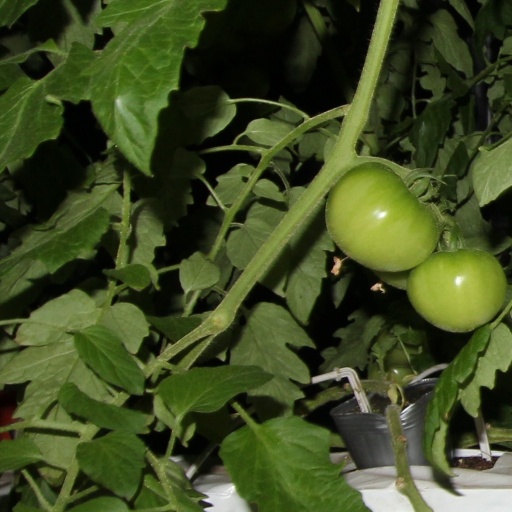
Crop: tomato